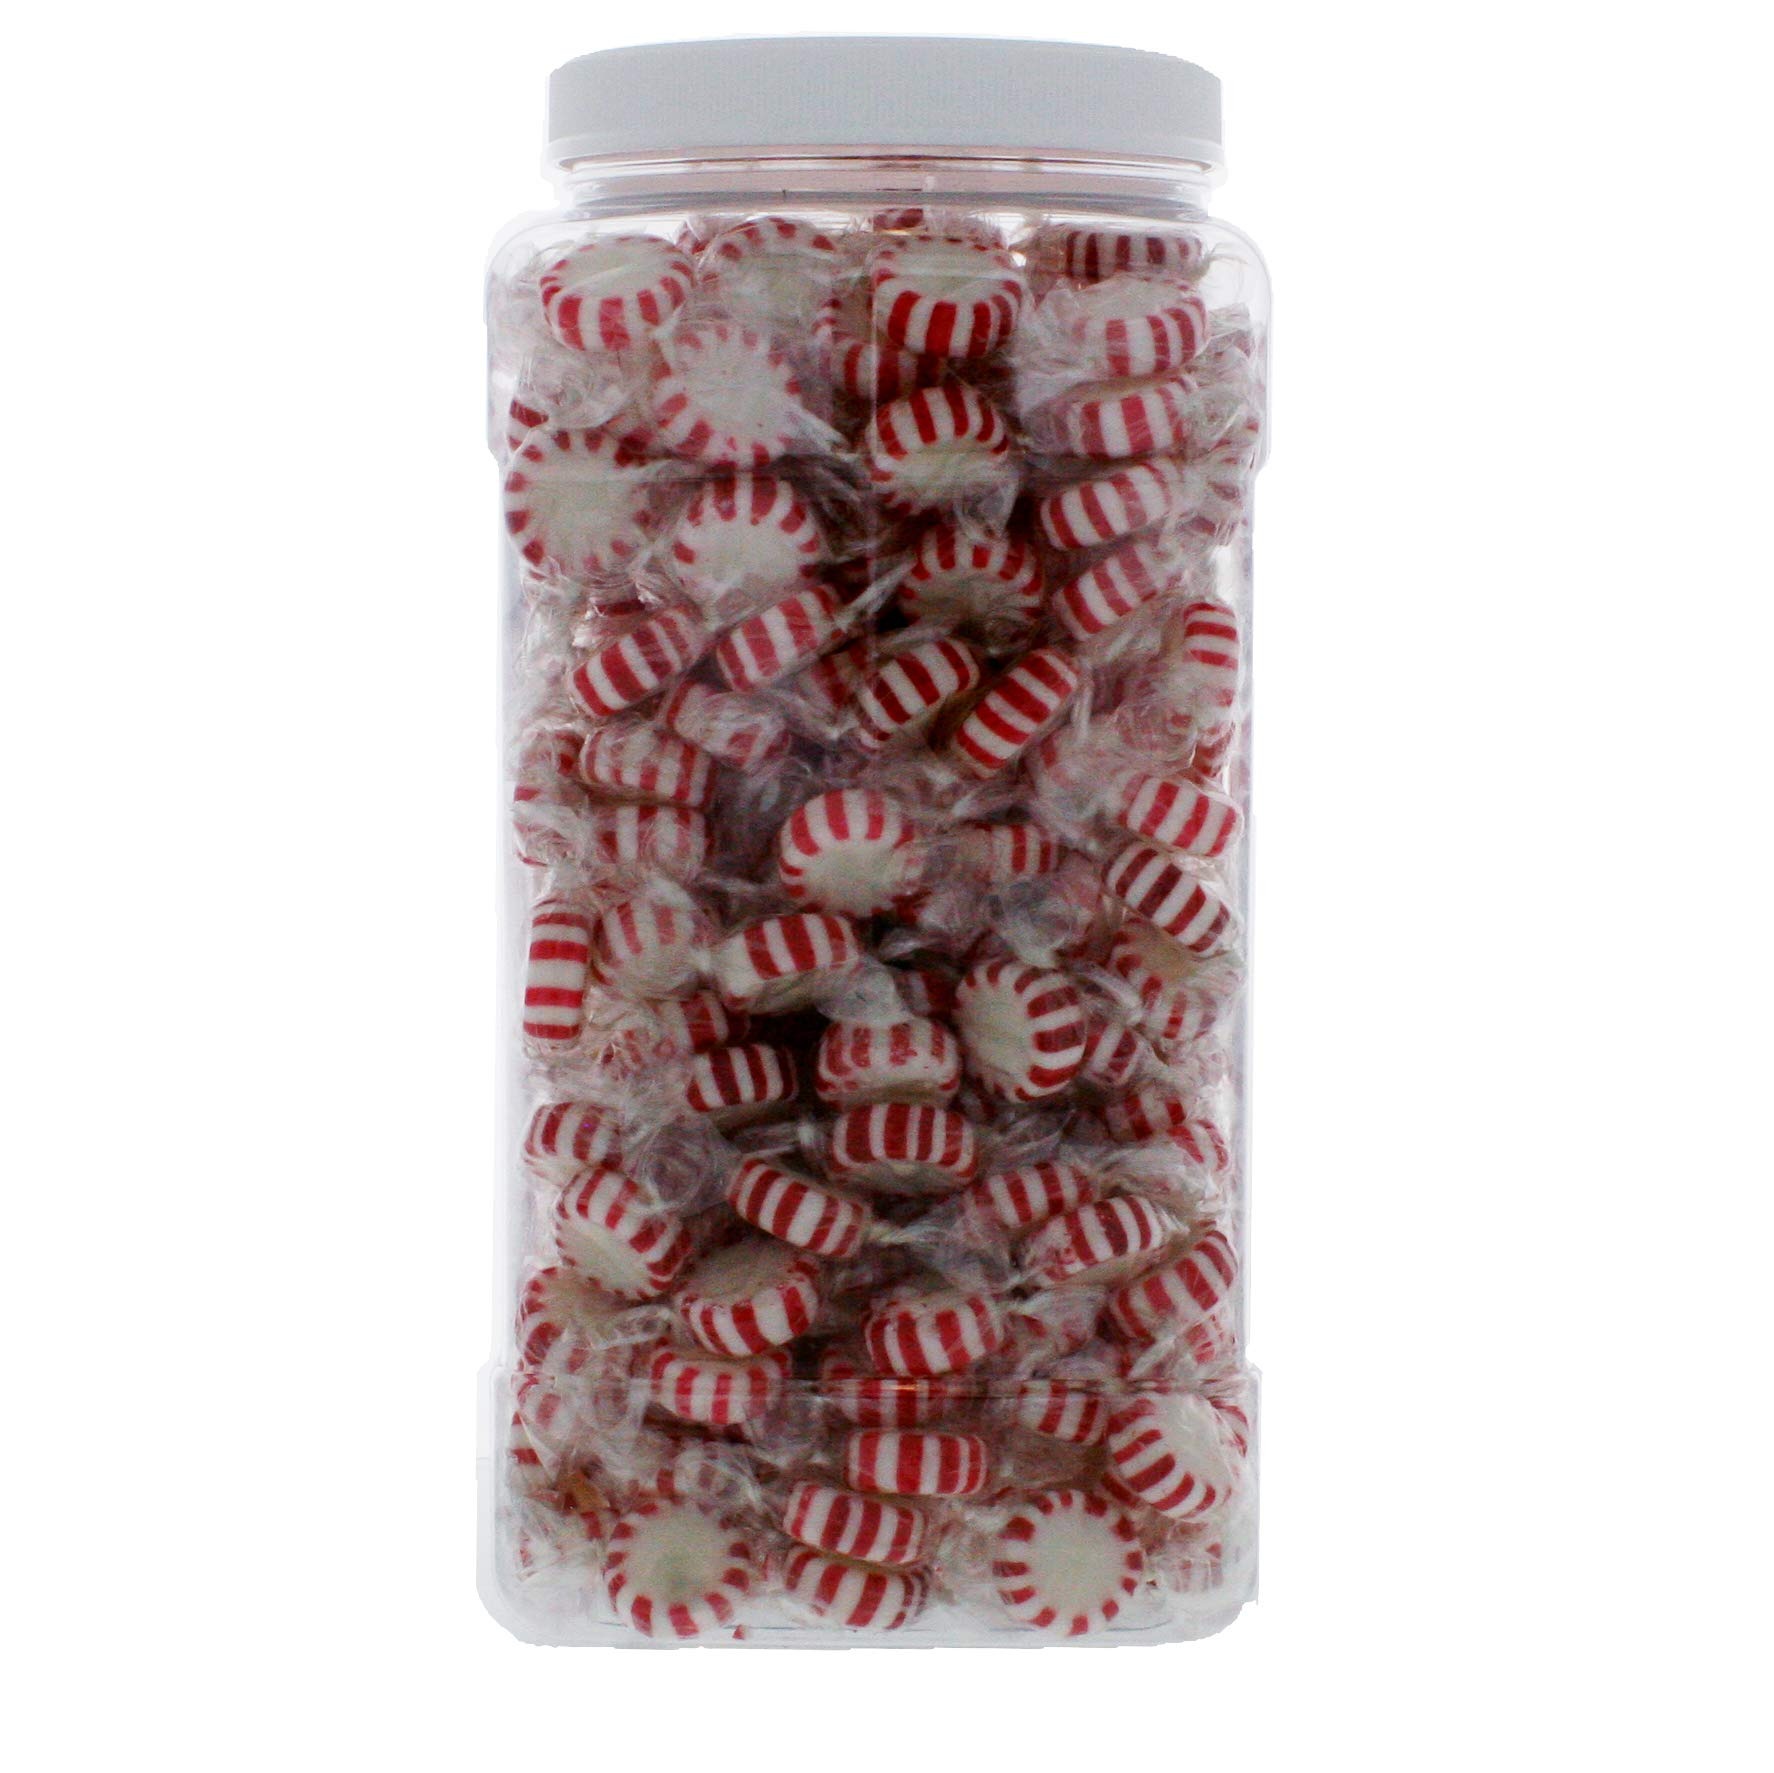
Item Name: Starlight Peppermint 4 Pound Bulk Naturally Flavored Mints - Original Bulk Peppermint Hard Candy in 1 Gallon Gift Ready Reusable Square Jar
Value: 64.0
Unit: Ounce

Price: 23.95